Deadline (2009 film)

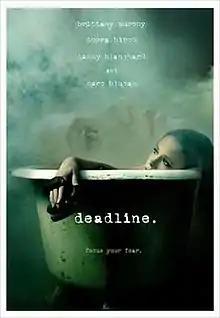
Official teaser poster

Deadline is a 2009 American psychological horror film directed by Sean McConville and starring Brittany Murphy and Thora Birch.